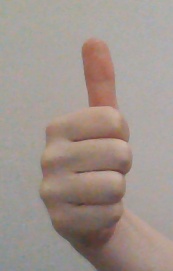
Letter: aleff